Fredericksburg Town Hall and Market Square

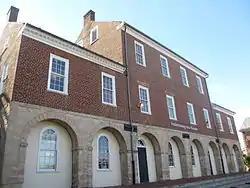
Fredericksburg Town Hall, September 2012

Fredericksburg Town Hall and Market Square, also known as the Fredericksburg Area Museum, is a historic town hall and public market space located in Fredericksburg, Virginia.